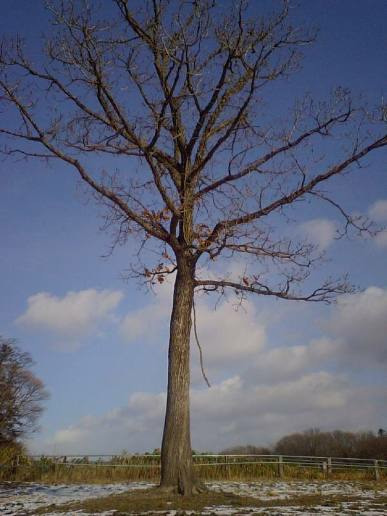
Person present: No